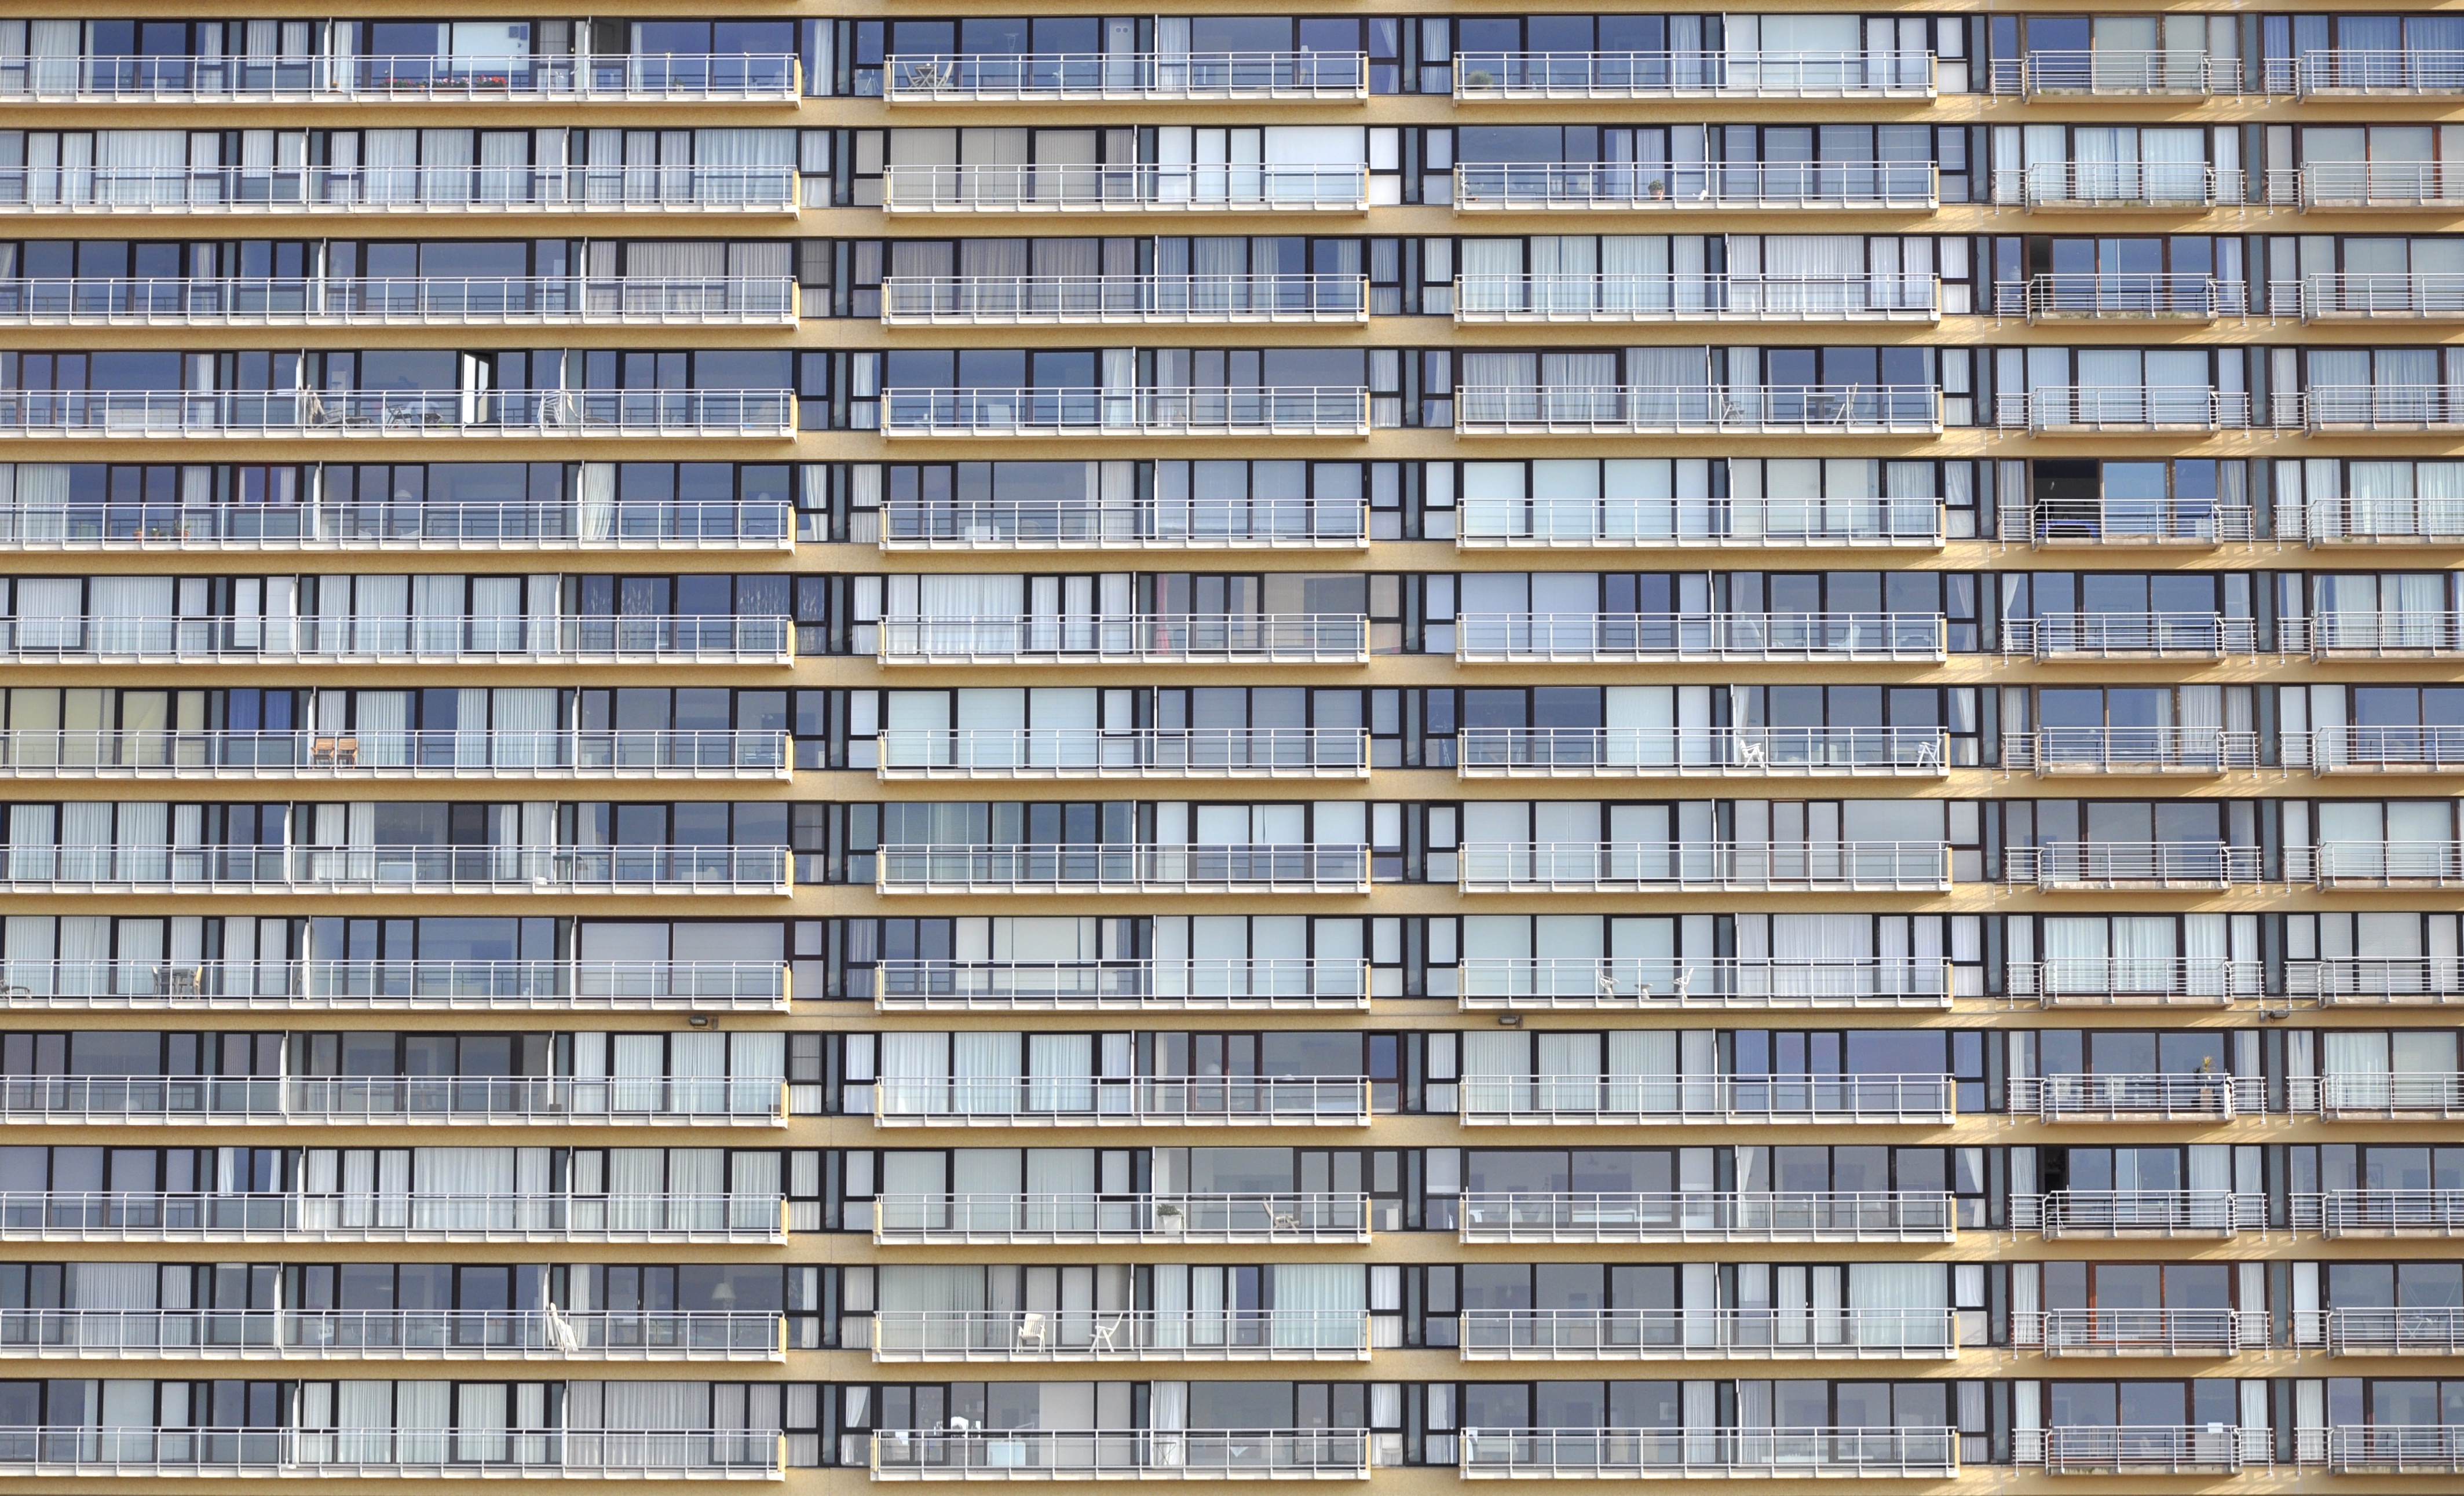
architecture, structure, window, glass, building, city, home, skyscraper, urban, wall, steel, balcony, live, pattern, facade, living room, apartment, concrete, tower block, interior design, belgium, design, grid, condominium, housewife, prefab, oostende, residential area, mietkaserne, reglm ig, window covering